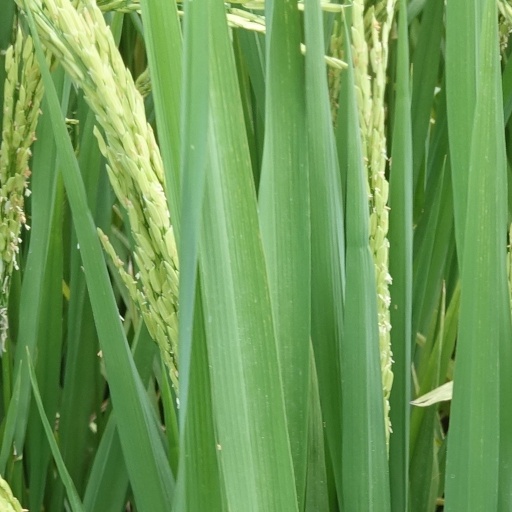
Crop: rice